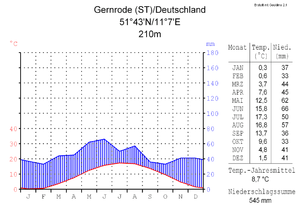
Gernrode est une ancienne ville allemande de l'arrondissement du Hartz en Saxe-Anhalt. Elle a été incorporée le 1ᵉʳ janvier 2011 à la ville de Quedlinbourg. Son nom apparaît pour la première fois en 961, et elle reçoit le droit de cité en 1539. Gernrode se trouve 9 km au sud de Quedlinbourg dans le massif du Hartz. C'est une ville d'eau reconnue par l’État. Elle est aujourd'hui particulièrement célèbre pour son abbaye Saint-Cyriaque de style roman-ottonien, et en tant que terminus de la ligne de chemin de fer à petit gabarit de la Vallée de la Selke.